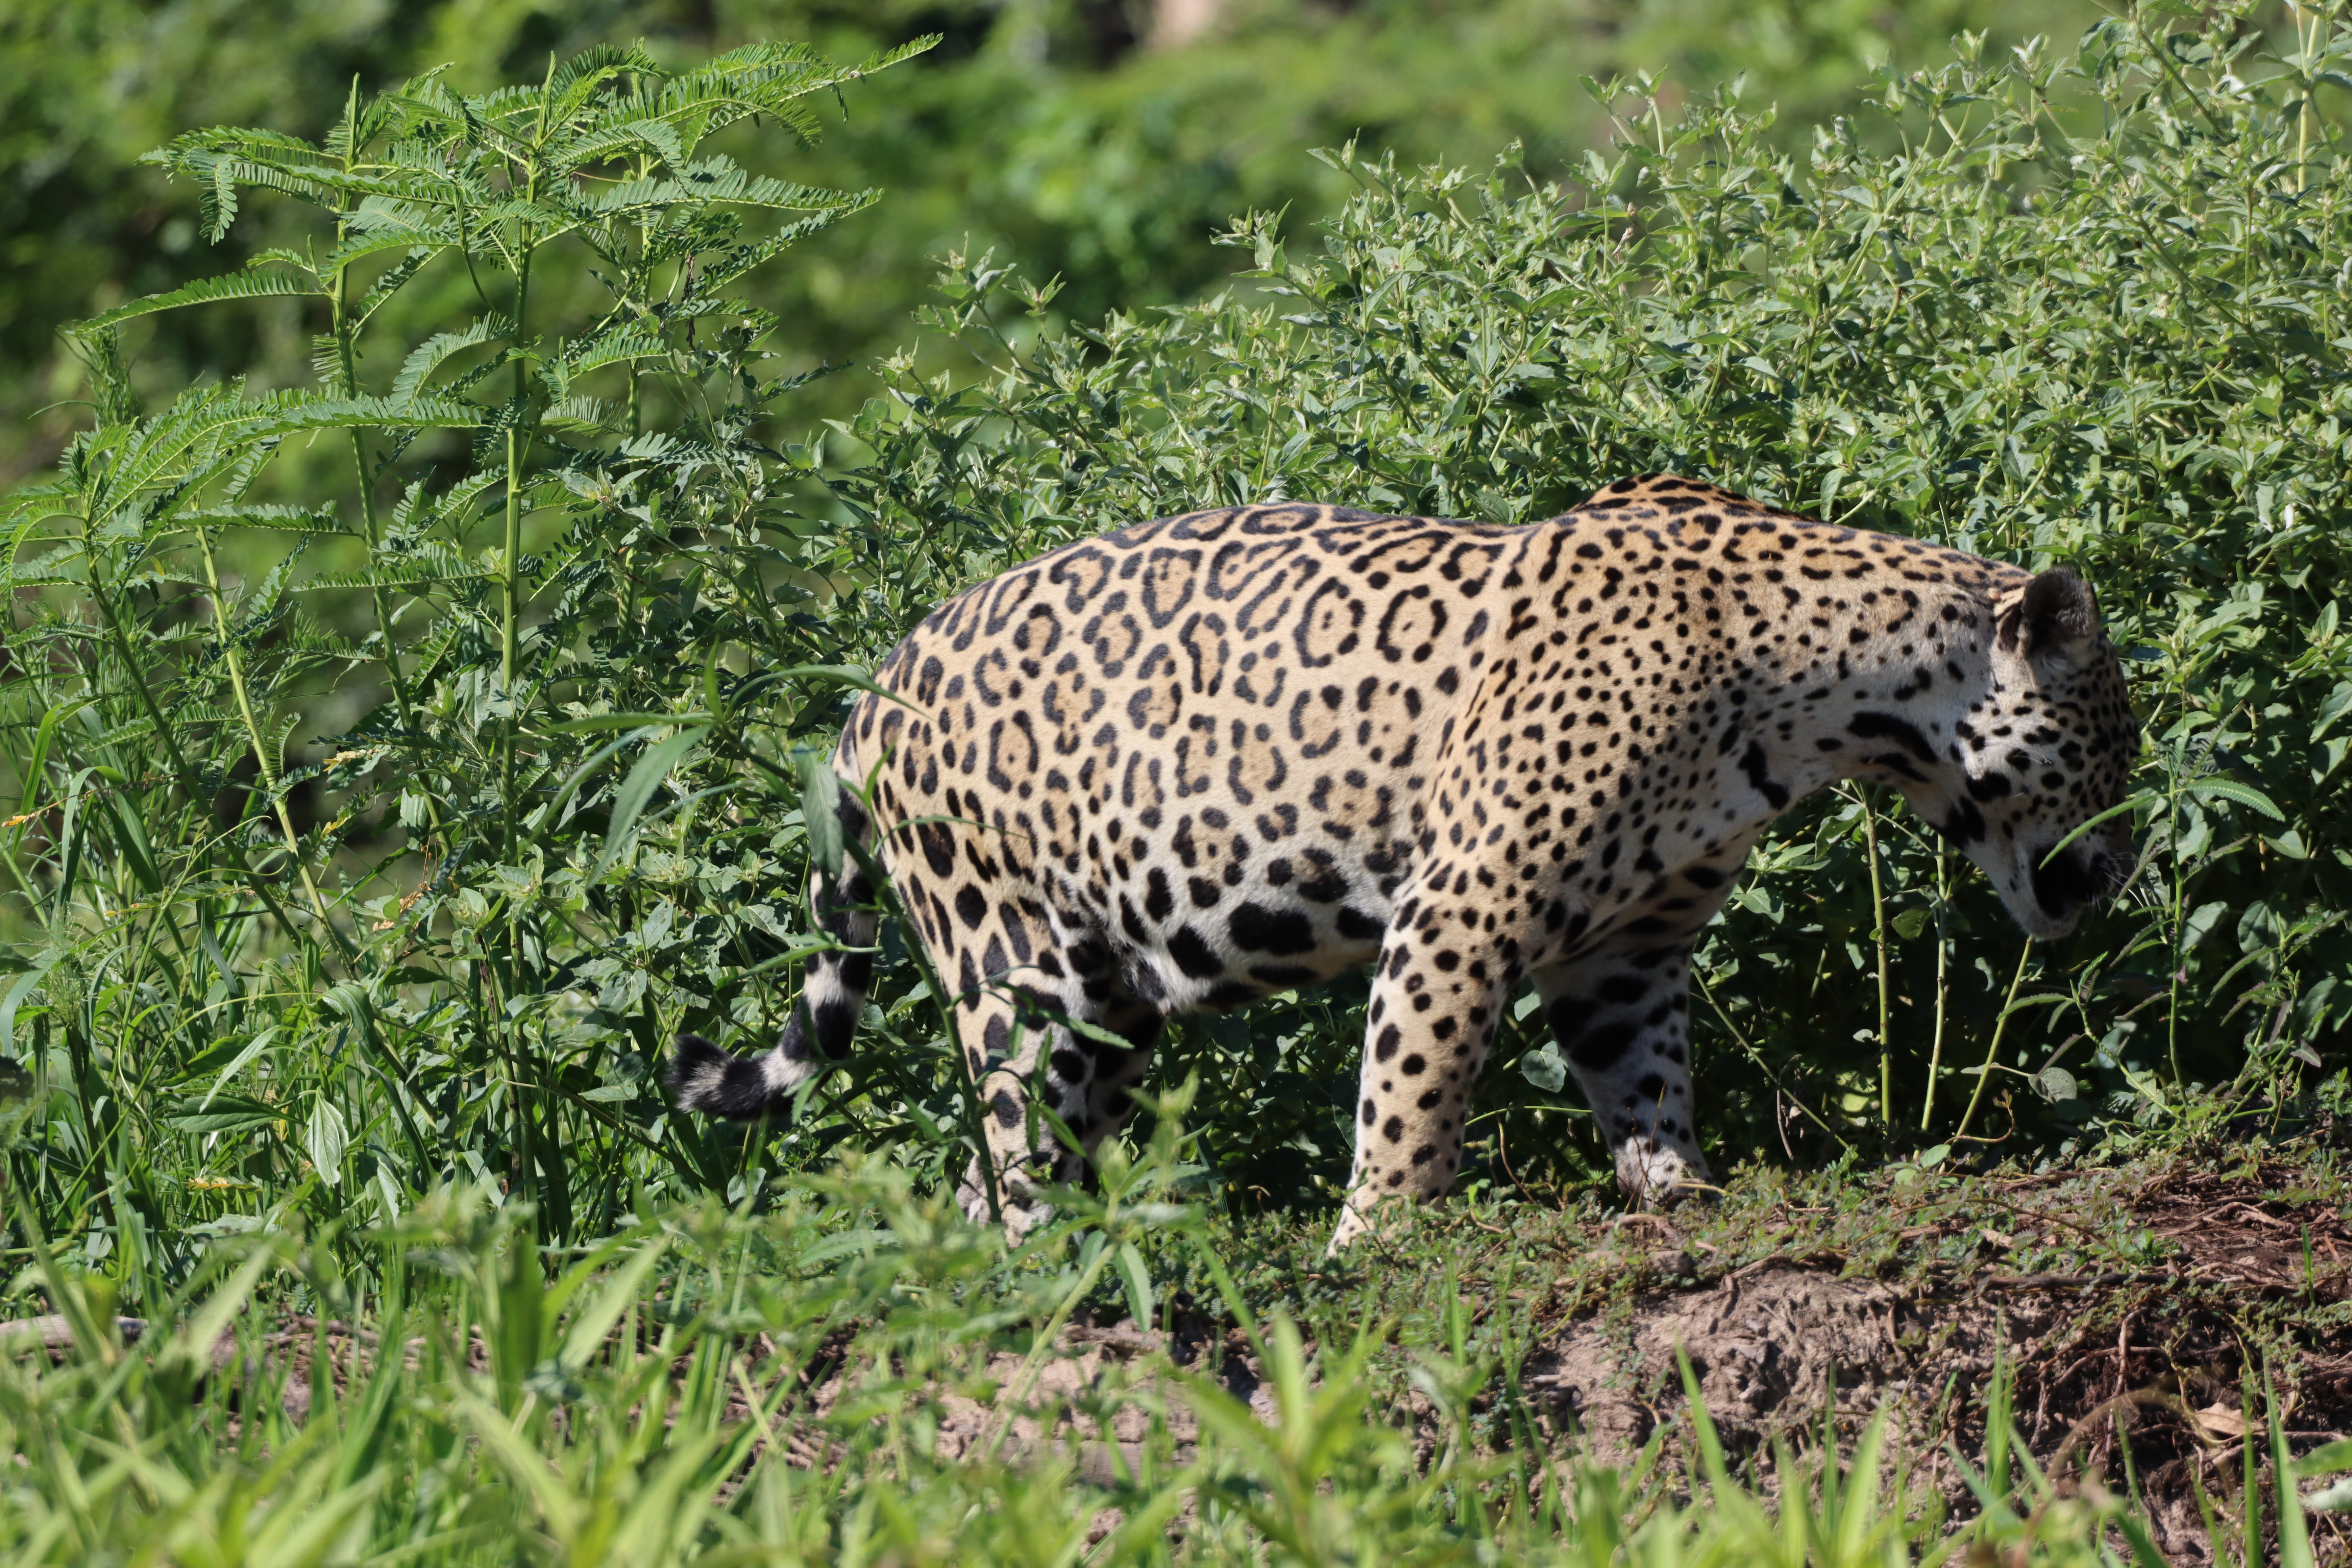
Jaguar: Marcela